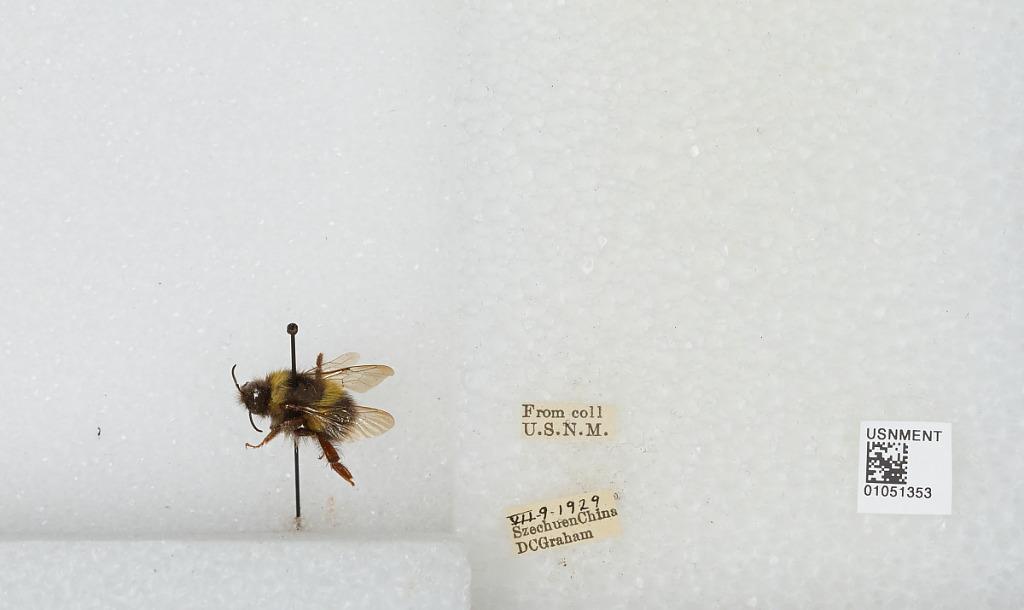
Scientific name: Bombus sp.
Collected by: D. Graham
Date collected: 1929-7-9
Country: China
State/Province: Sichaun